Kaecilius

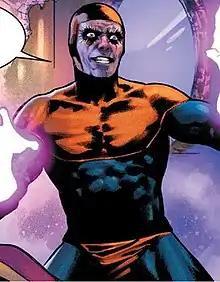
Kaecilius as depicted in "Valkyrie: Jane Foster" #4 (October 2019). Art by Jesus Aburtov.

Kaecilius is a supervillain appearing in American comic books published by Marvel Comics, primarily as an enemy of Doctor Strange. The character first appeared in "Strange Tales" #130 (March 1965) and was created by Stan Lee and Steve Ditko.